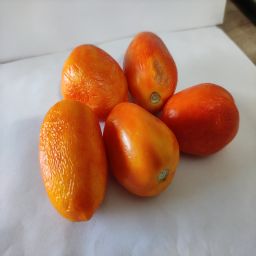
Crop: Tomato
Quality: Old